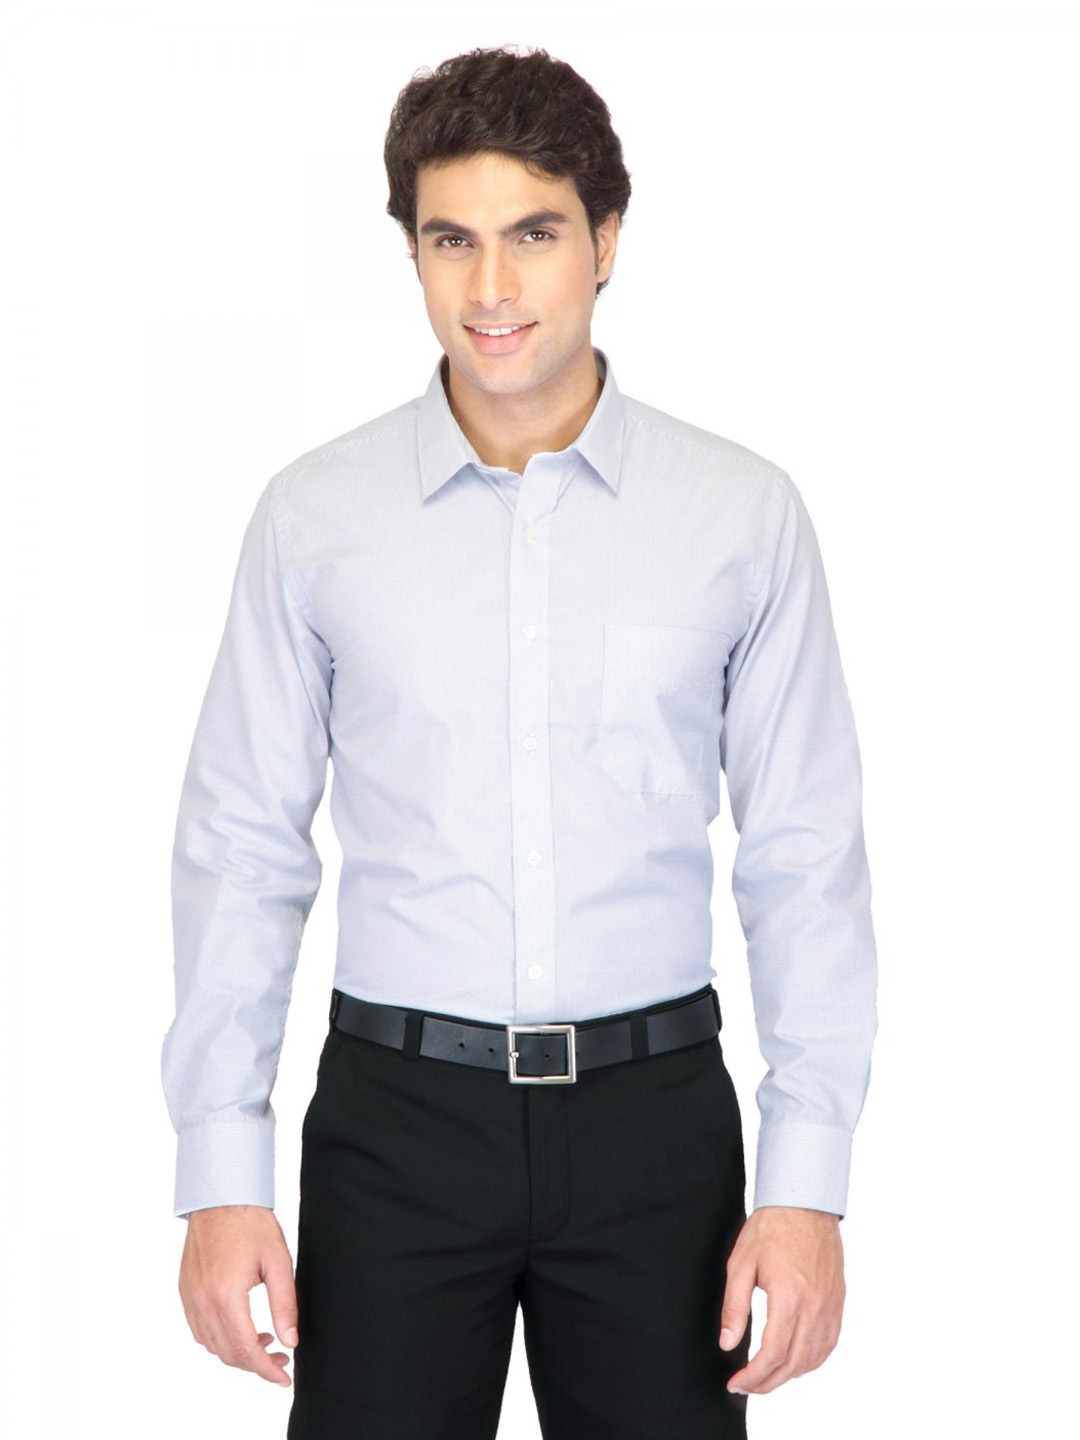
Mark Taylor Men White Blue Striped Shirts
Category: Apparel / Topwear / Shirts
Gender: Men
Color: White
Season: Fall 2011
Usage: Formal